Alex Iwobi

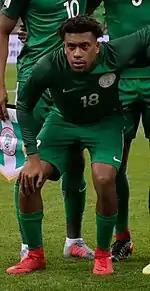
Iwobi with Nigeria in 2017

Eligible to represent England or his birth country Nigeria, Iwobi started as a youth international for England, with whom he won the 2011 Victory Shield. Iwobi earned 11 caps for England at underage level, but went on to declare for Nigeria in 2015. He made his senior debut for the Super Eagles on 8 October, replacing Ahmed Musa in the 57th minute of a 2–0 friendly defeat to DR Congo in Visé, Belgium.